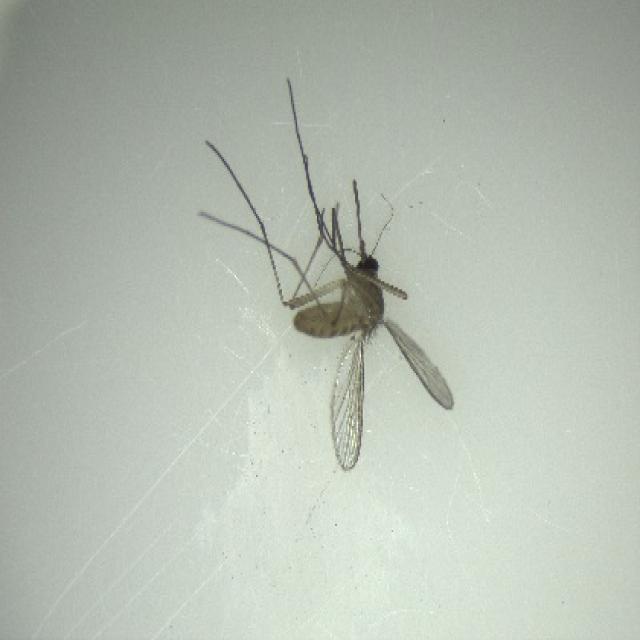
Species: culex_pipiens